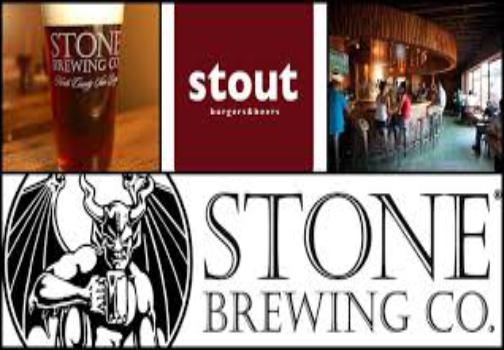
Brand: Beers of Stone
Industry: Food